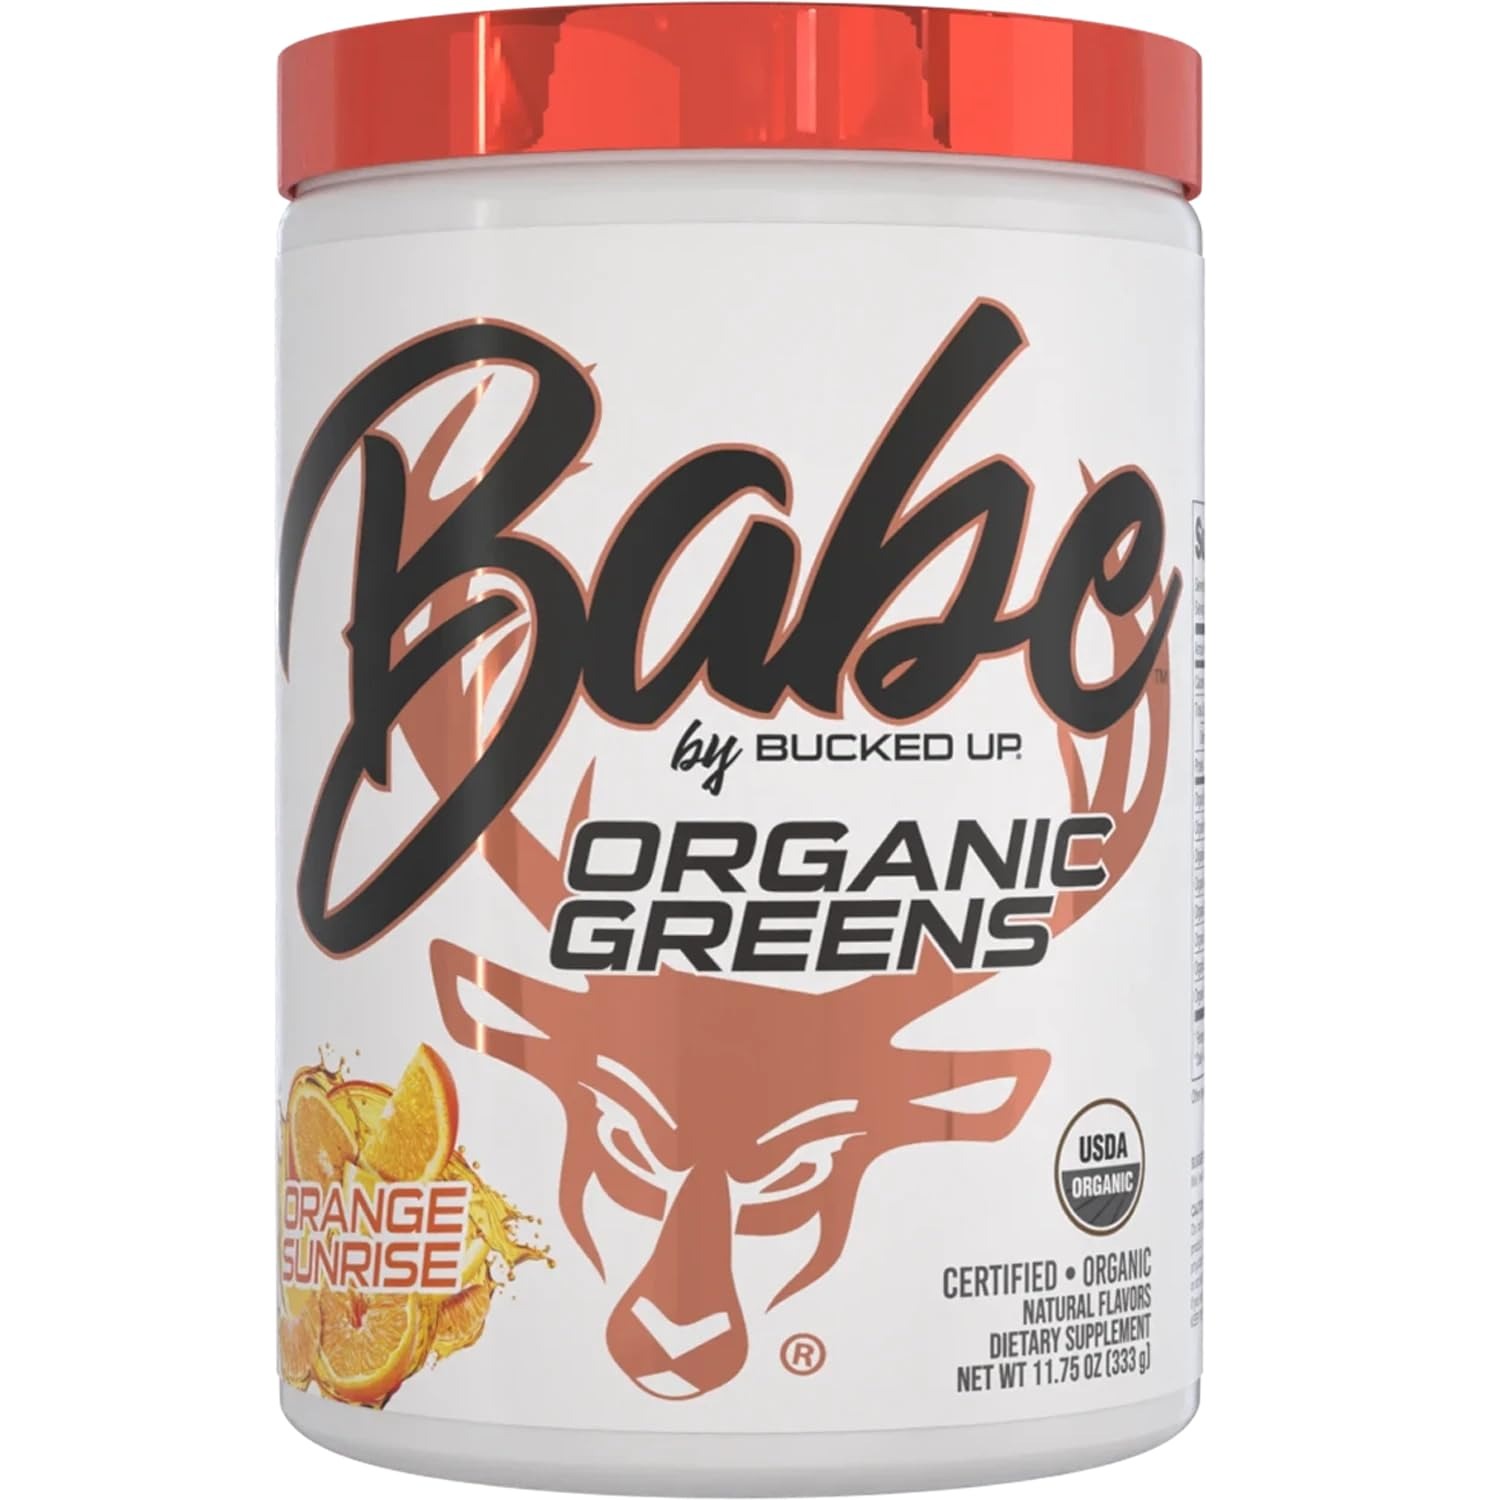
Item Name: Greens Superfood Powder Orange Sunrise| 8 Most Essential Mixed Greens| Certified 100% Organic | Chlorella, Spinach, Kale, Spirulina, Alfalfa, Broccoli, Wheat Grass, & Barley Grass | 30 SERV | 11.75 OZ
Bullet Point 1: TOP 8 ESSENTIAL SUPERFOODS-Includes the 8 most important super greens for your body. Get a proper intake of daily vegetables playing an important role in feeling healthy & providing natural energy
Bullet Point 2: PREMIUM QUALITY - Straightforward label consisting of Mixed greens & nothing else. No fillers, dyes or preservatives. Perfect for Keto, Vegan, Vegetarians & anyone needing more veggies in their life
Bullet Point 3: GREENS THAT ACTUALLY MIX - Enjoy greens powder that mixes and absorbs in any drink, protein shake, smoothie, green juice, even just water. They mix well so your drink is as amazing as possible.
Bullet Point 4: NOT CHALKY NOT GRAINY - No need for any fancy electric frothers of any kind to enjoy our smooth and refreshing green juice that won't leave you feeling like it is caking your mouth.
Bullet Point 5: 100% CERTIFIED ORGANIC - Bucked Up Organic Greens are USDA Organic and prepared in a GMP(Good Manufacturing Practice) facility. These ingredients are of the highest quality on the market.
Product Description: Get your daily intake of Organic Mixed Greens in just one scoop! Our Mixed Greens powder is high in antioxidants and can support and improve your overall health! We are confident these will be the best Organic Greens superfood powder you've had, and will supercharge any meal for the ultimate boost in vitamins, fiber, and vegetable intake. Our super greens powder is great in your smoothies or just about any other beverage. The Organic Greens are GMO- Free, 100% All Natural, and highly bioavailable. 2250 mg Organic Wheat Grass 2250 mg Organic Kale 2275 mg Organic Barley Grass 625 mg Organic Alfalfa powder Organic 500 mg Organic Broccoli 500 mg Organic Spinach organic powder 300 mg Organic Spirulina powder Organic 300 mg Organic Chlorella. Our delicious mixed berry flavor will match perfectly all your choices for mixing. Try our green powder to to increase your nutrition Greens and superfoods will revolutionize your routine for the better.
Value: 11.75
Unit: Ounce

Price: 36.99